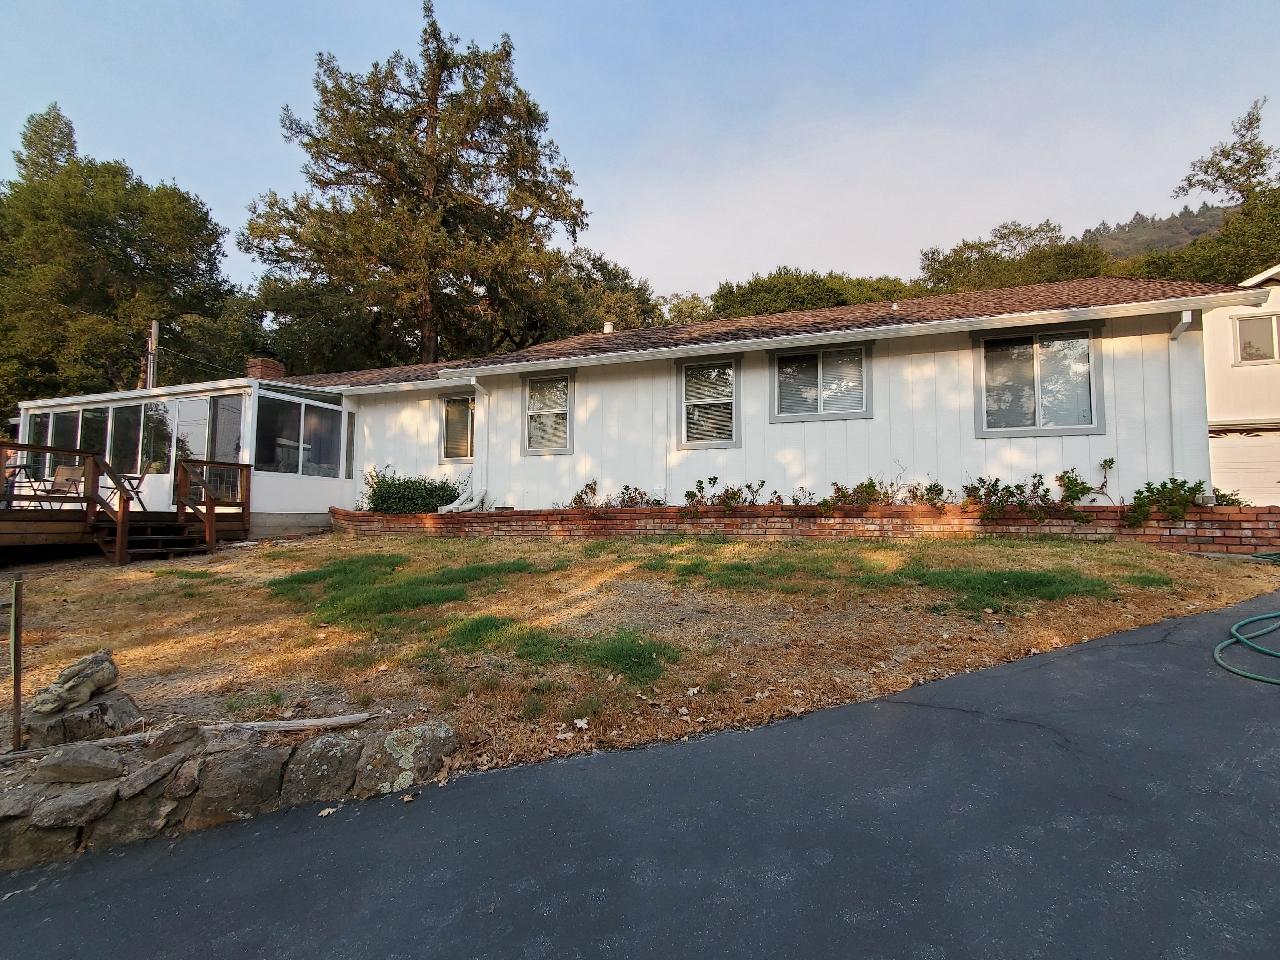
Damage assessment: no_damage